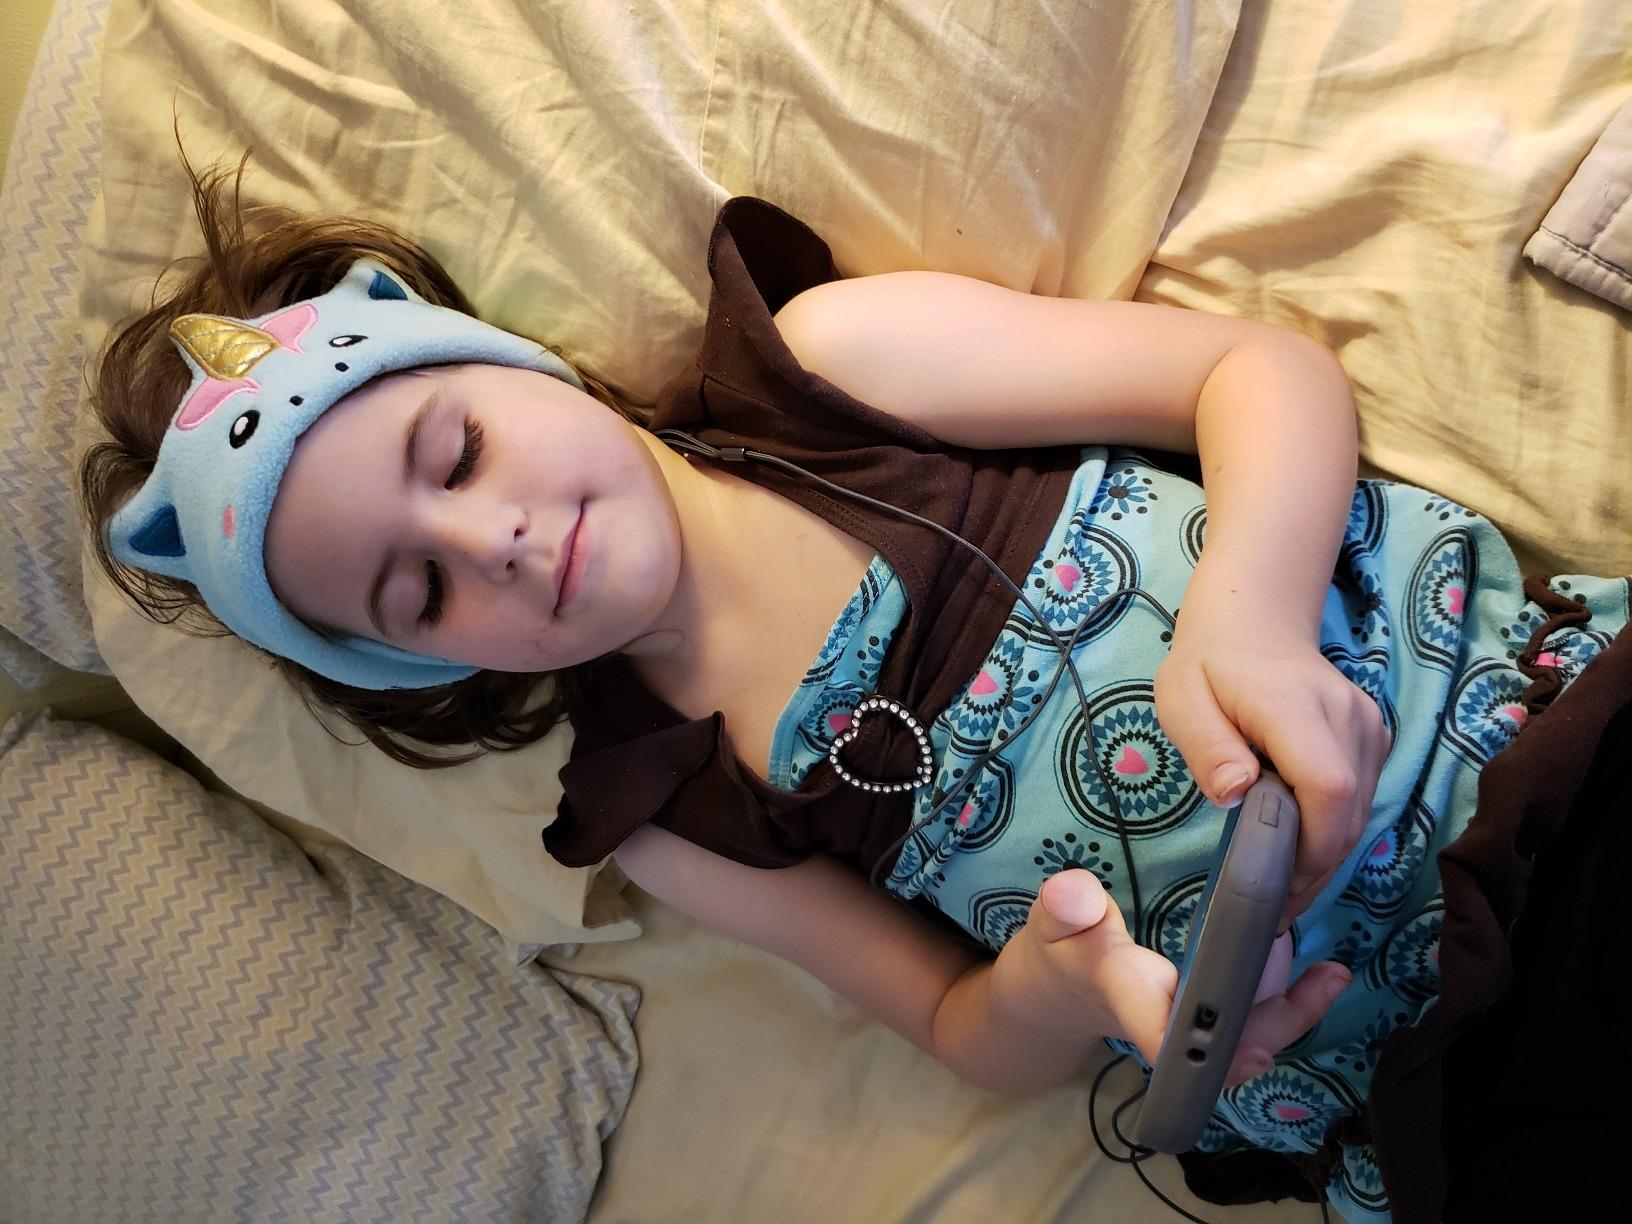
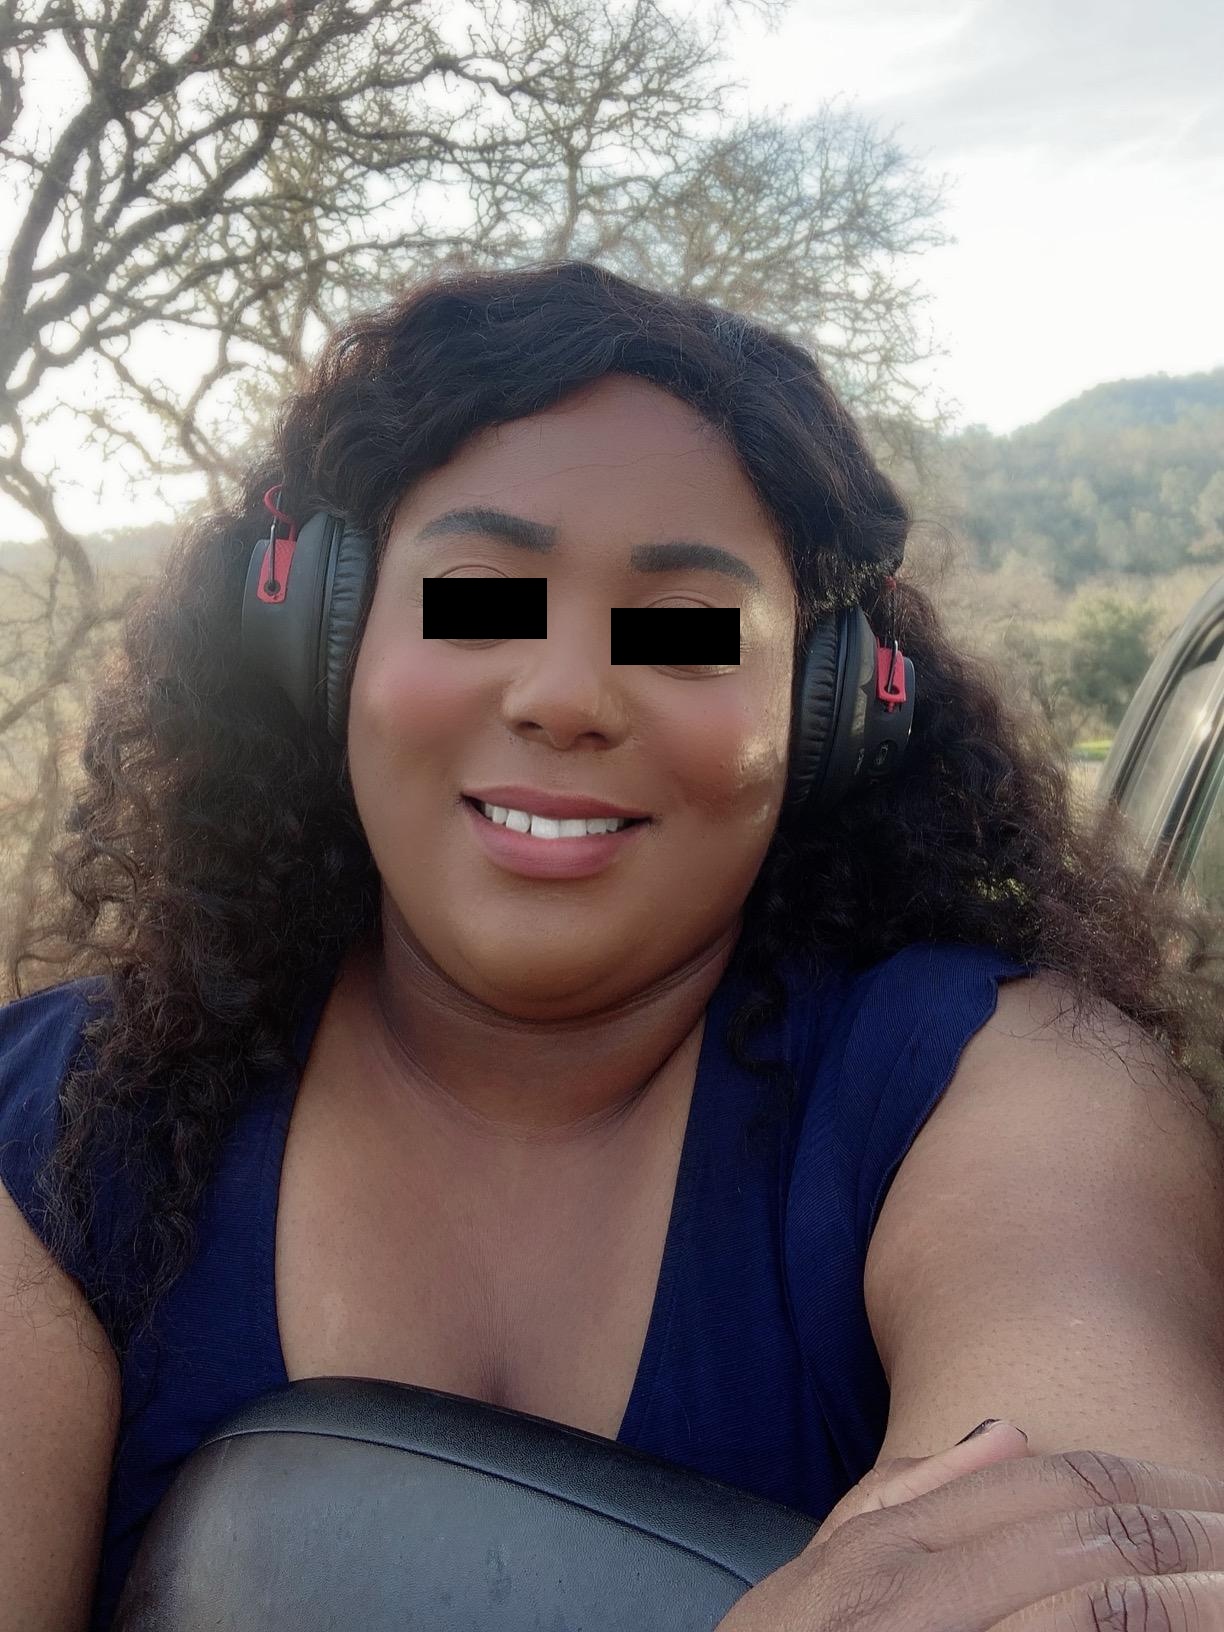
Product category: headphones
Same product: no